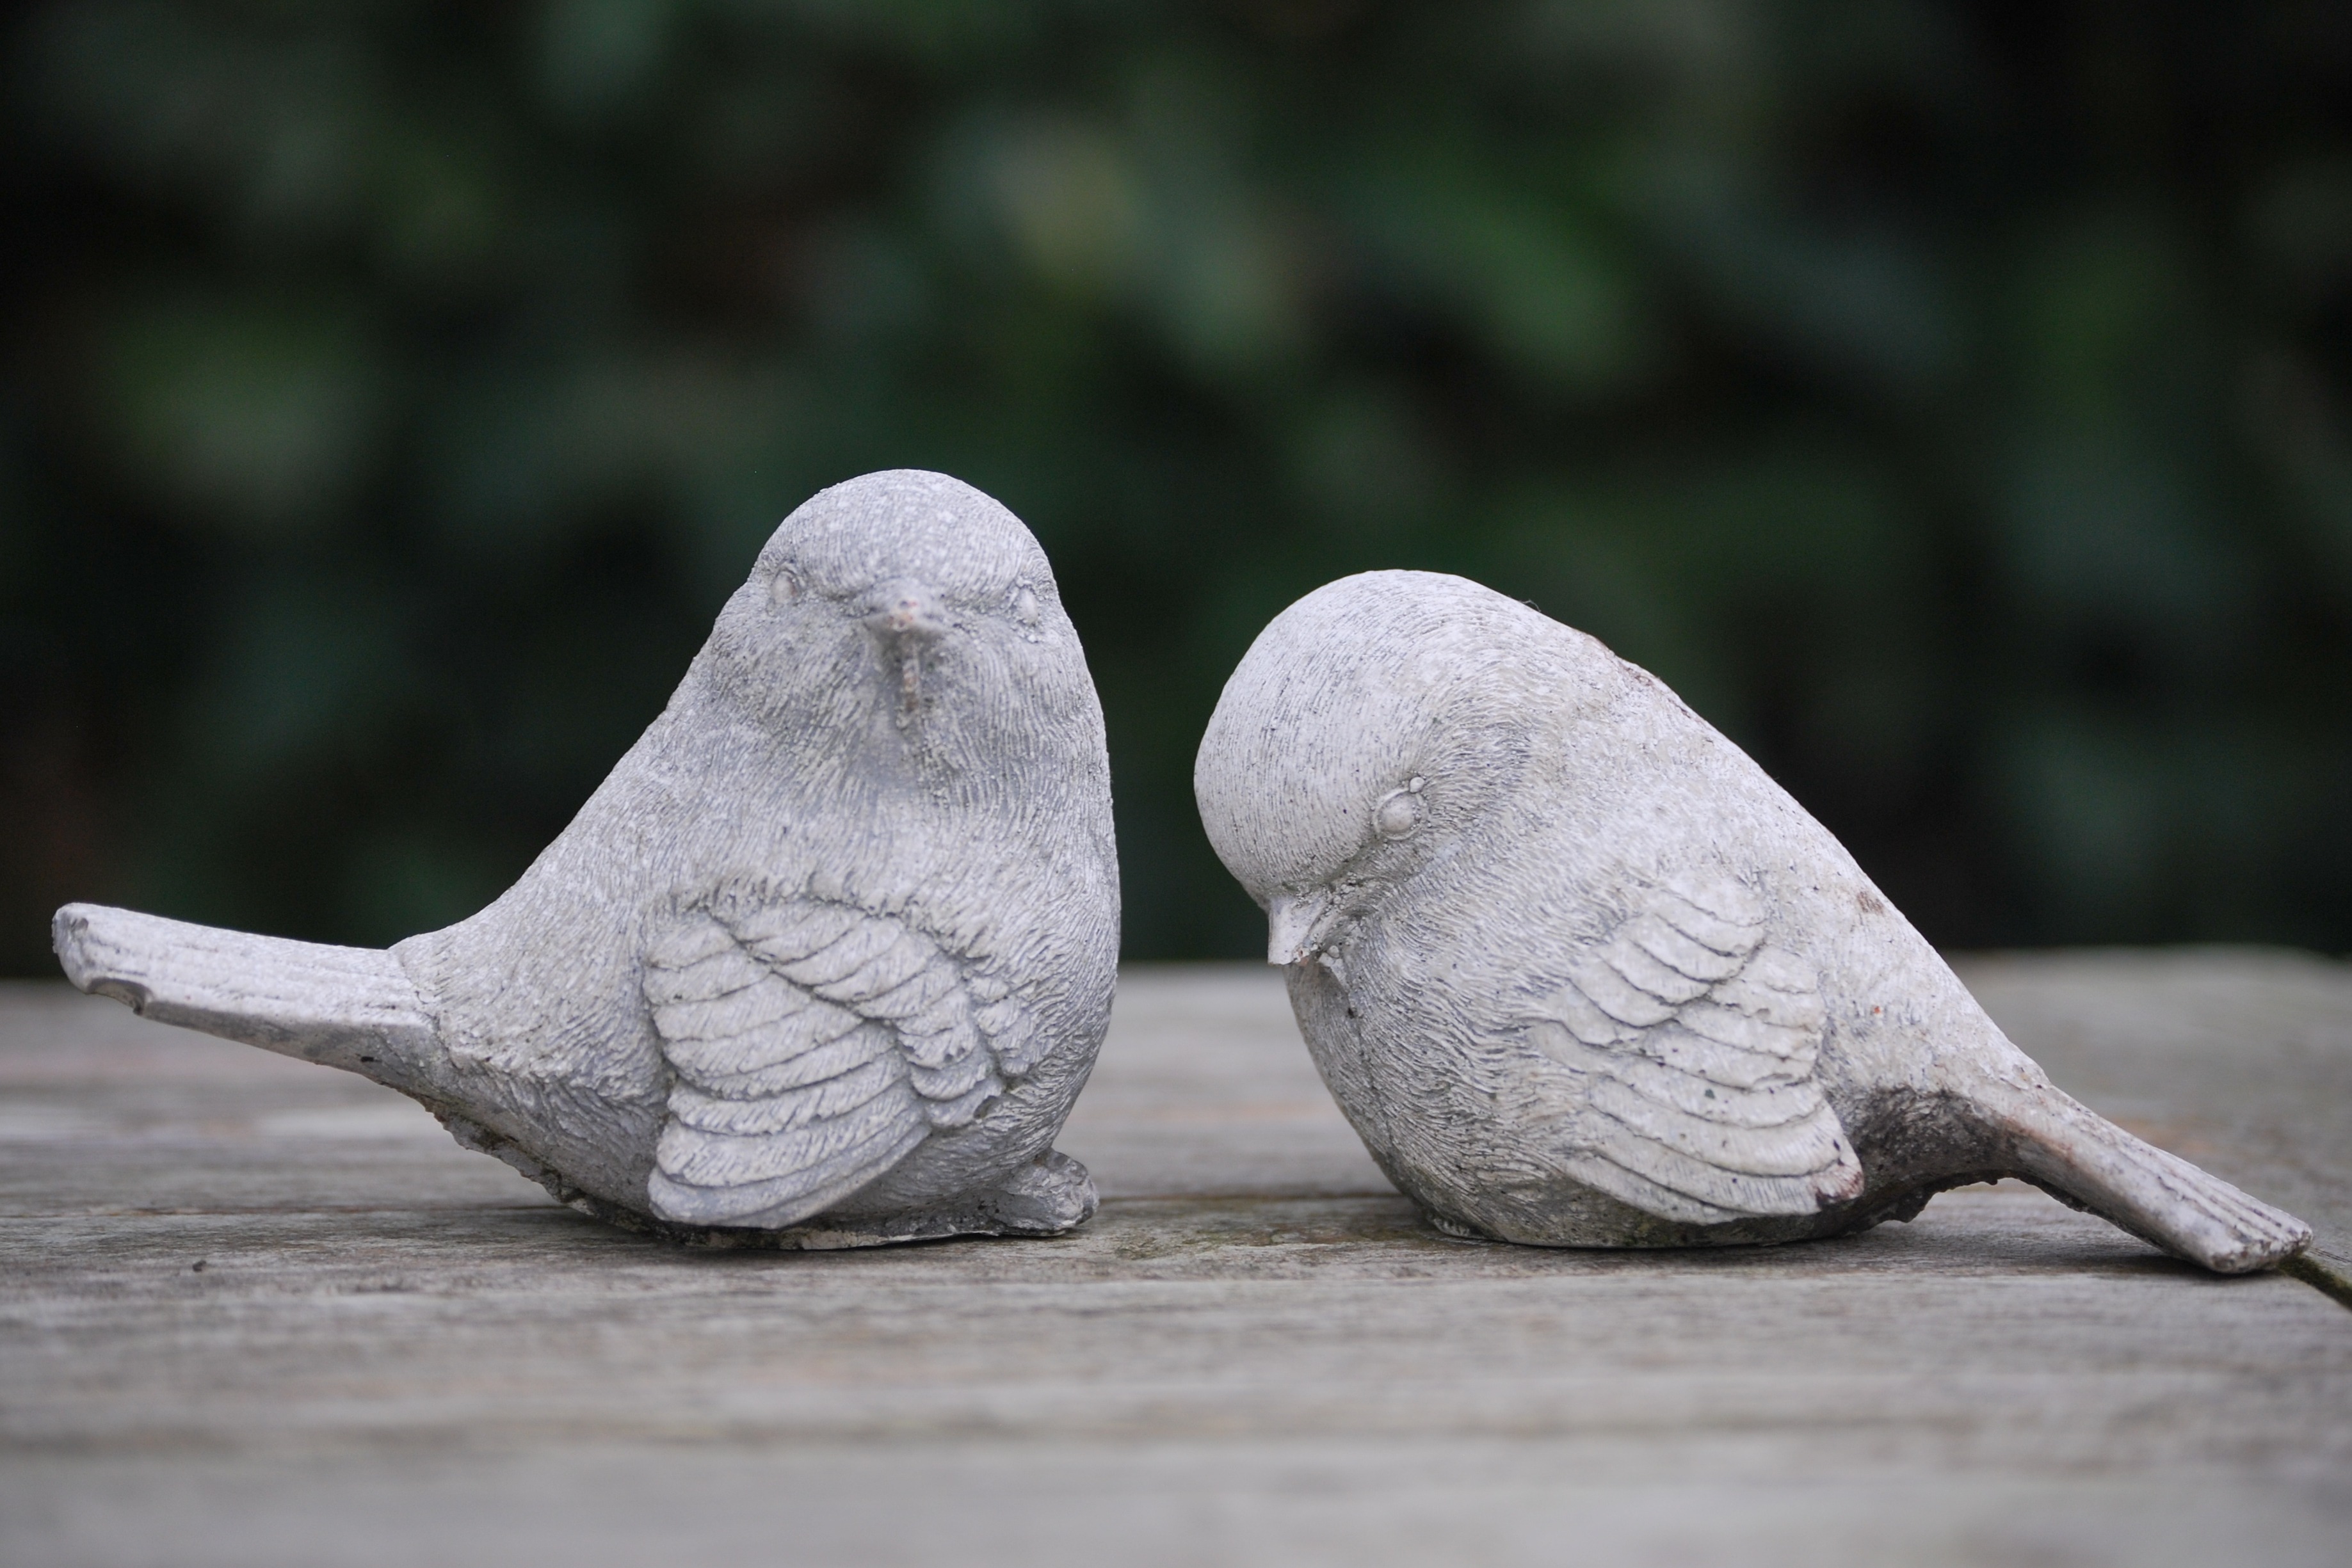
bird, wing, statue, decoration, sitting, garden, close up, birds, sculpture, art, image, pigeons and doves